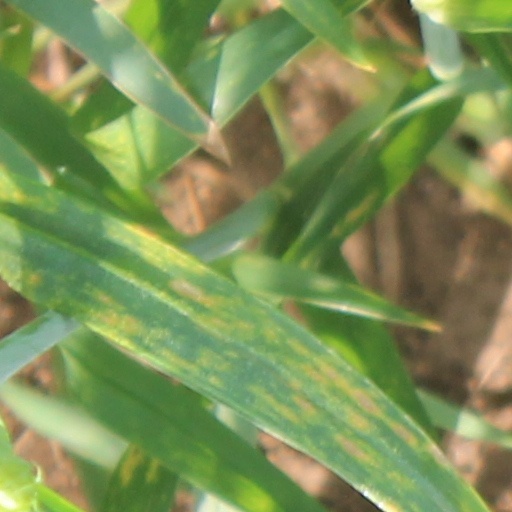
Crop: wheat